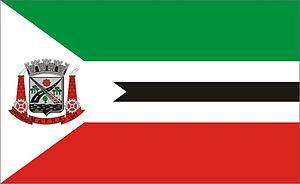
Mafra est une ville brésilienne du nord de l'État de Santa Catarina.